Daniel L. Hannifin

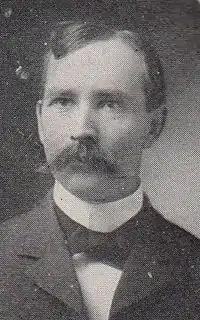
Daniel Hannifin's photo, from the 1903 edition of the Wisconsin Blue Book.

Daniel L. Hannifin (June 12, 1863 in Portland, Dodge County, Wisconsin – ?), was a member of the Wisconsin State Assembly. He graduated from high school in Waterloo, Wisconsin. For twelve years he was employed at a teaching school, and was also a farmer. He served as bookkeeper and secretary of the "Waterloo Canning and Pickeling Company", and was the town clerk of Portland, Wisconsin.